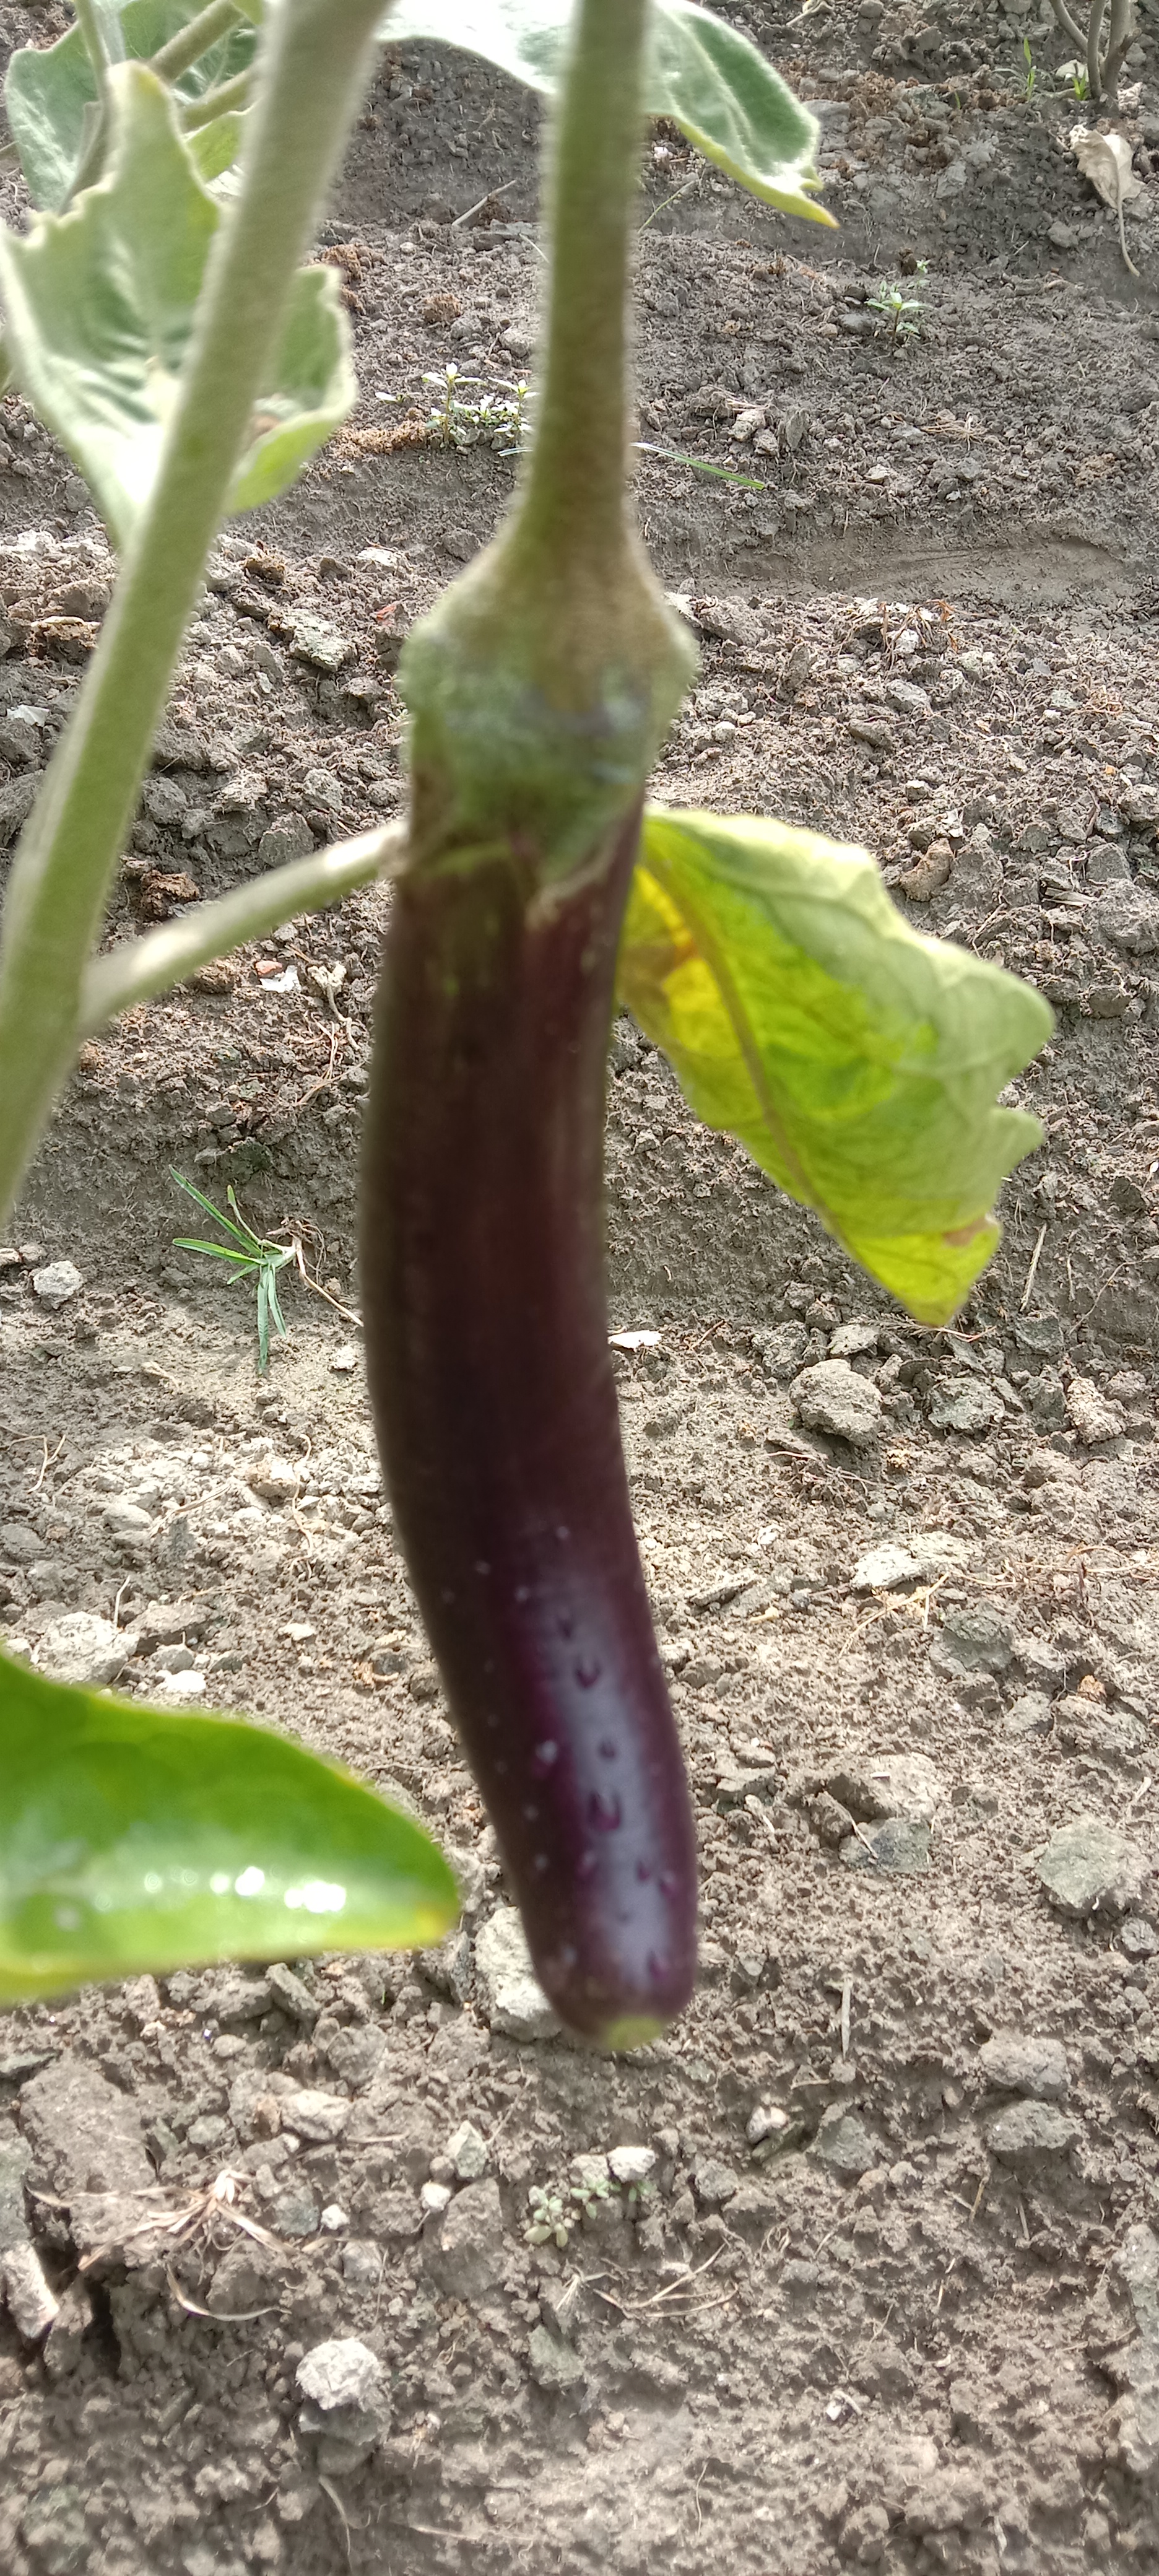
Label: Healty Brinjal